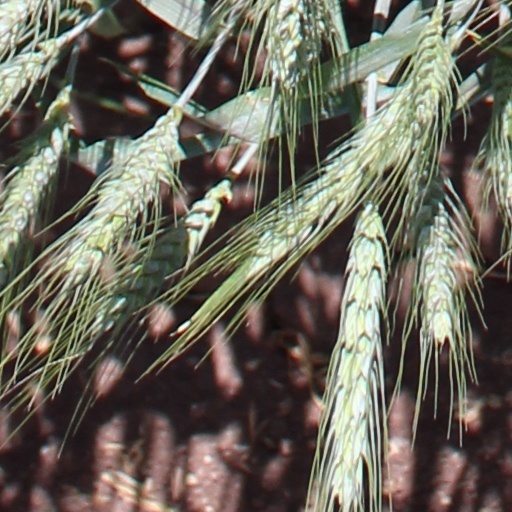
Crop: wheat